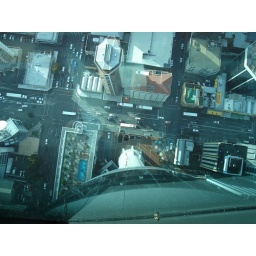
A view through the glass floor in the sky tower